Commissar Order

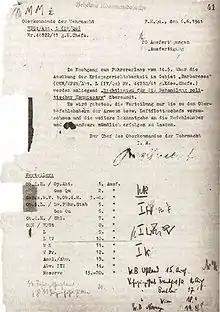
First page of the Commissar Order, dated 6 June 1941

The Commissar Order was an order issued by the German High Command (OKW) on 6 June 1941 before Operation Barbarossa. Its official name was Guidelines for the Treatment of Political Commissars ("Richtlinien für die Behandlung politischer Kommissare"). It instructed the "Wehrmacht" that any Soviet political commissar identified among captured troops be summarily executed as a purported enforcer of the so-called Judeo-Bolshevism ideology in military forces. It is one of a series of criminal orders issued by the Nazi leadership.